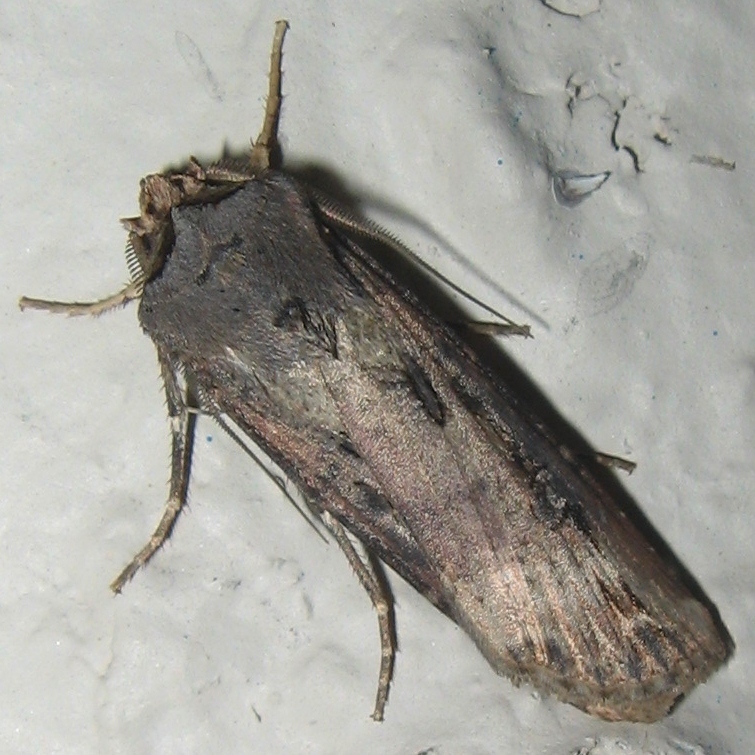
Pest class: cutworms